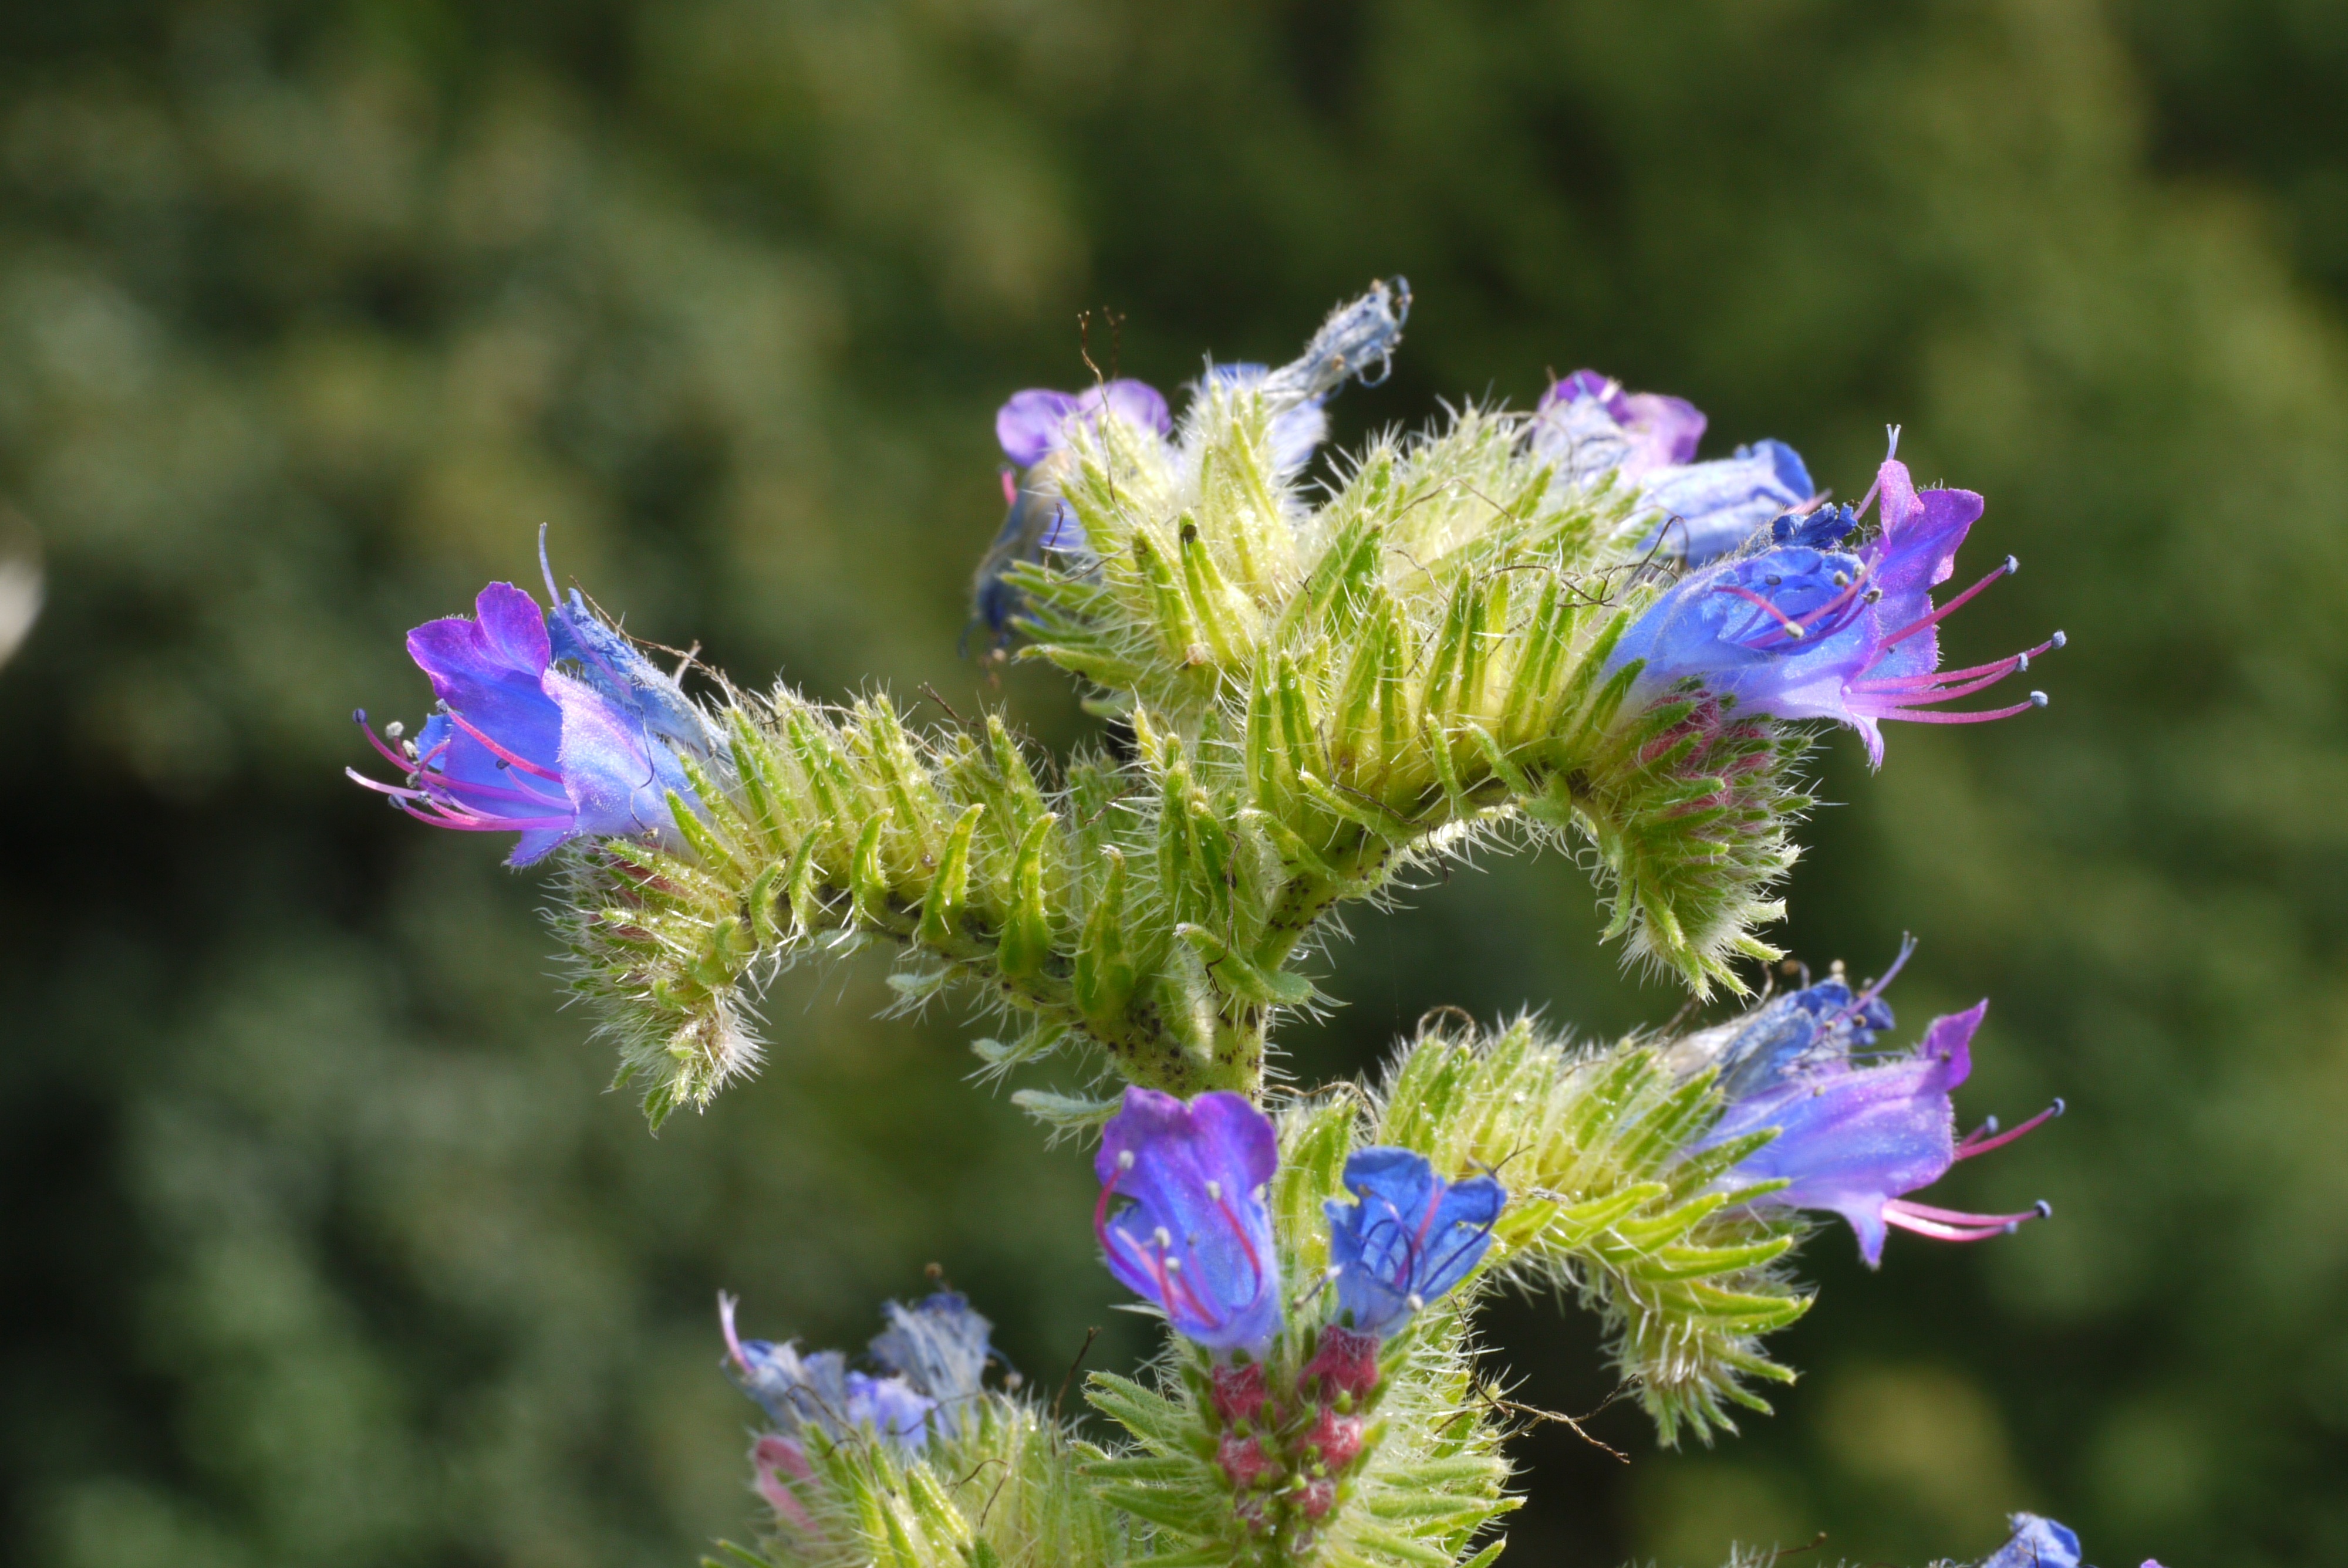
nature, plant, meadow, flower, purple, summer, cup, herb, macro, botany, blue, flora, lavender, wildflower, flowers, wild plant, roadside, shrub, violet, aster, thistle, bizarre, unknown, boom, stamens, mountain flowers, macro photography, flowering plant, funnel, daisy family, panicle, alpes maritimes, silybum, bellflower family, alpine plant, annual plant, land plant